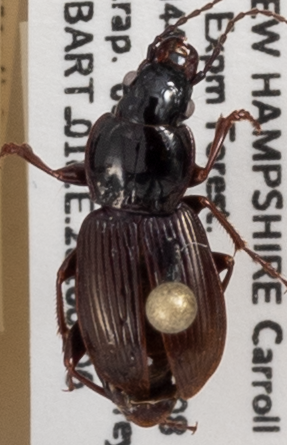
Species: Pterostichus pensylvanicus
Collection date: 2018-09-06
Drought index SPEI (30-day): -0.692
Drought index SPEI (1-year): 0.158
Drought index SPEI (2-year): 0.47